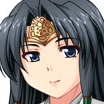
Portrait style: Anime Portrait